Konnie Huq

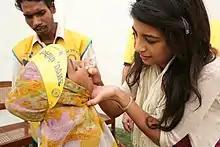
Huq administering a polio vaccine in Lucknow during a campaign to eradicate polio in India in 2009

In 2005, Huq took part in the BBC One fundraising show "Comic Relief Does Fame Academy". She was the third contestant to be voted off, after her rendition of Kim Wilde's "Kids in America". She travelled to Uganda and met orphaned children on behalf of Comic Relief.